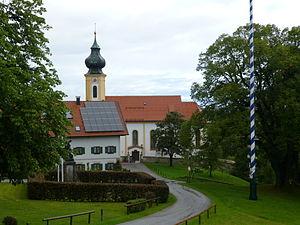
Wildsteig est une commune allemande, dans le Land de Bavière. C'est un village agricole de moyenne montagne comptant un millier d'habitants. Il se trouve au centre de la région du Pfaffenwinkel entre l'Ammer et le Lech, en Haute-Bavière. Non loin de là se trouve l'église de pèlerinage de la Wies ainsi que les monastères de Rottenbuch, Steingaden et Ettal.